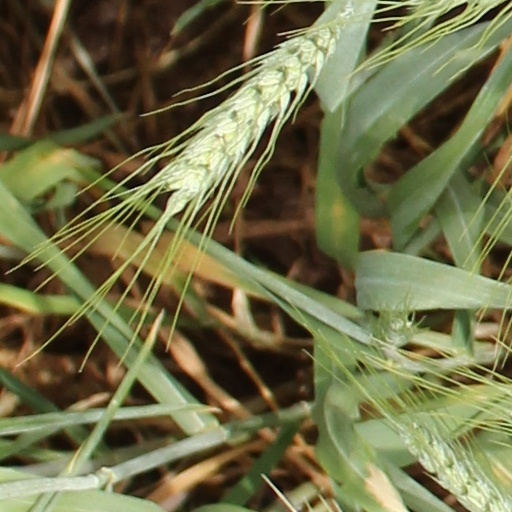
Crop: wheat